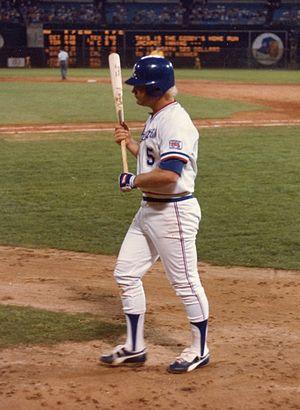
Le prix Golden Spikes est un honneur remis annuellement depuis 1978 au meilleur joueur de baseball amateur aux États-Unis. Le prix est décerné par USA Baseball et commandité par l'Association des joueurs de la Ligue majeure de baseball. Bien que cet honneur puisse être remis à n'importe quel joueur amateur, il a été jusqu'à maintenant uniquement remis à des joueurs collégiaux. Golden Spikes se traduit littéralement en français par « crampons dorés ».
James Robert Horner est un ancien joueur de troisième but et de premier but au baseball.